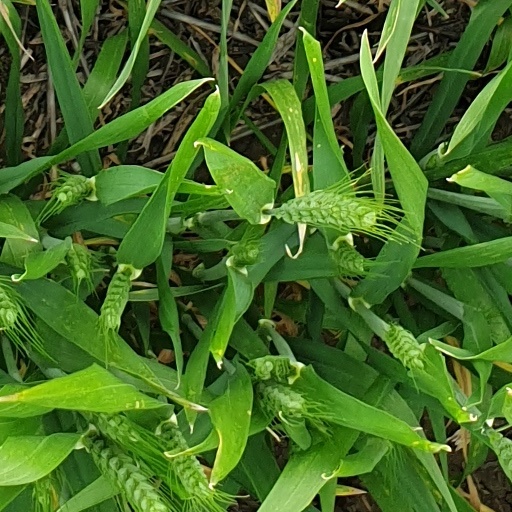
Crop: wheat